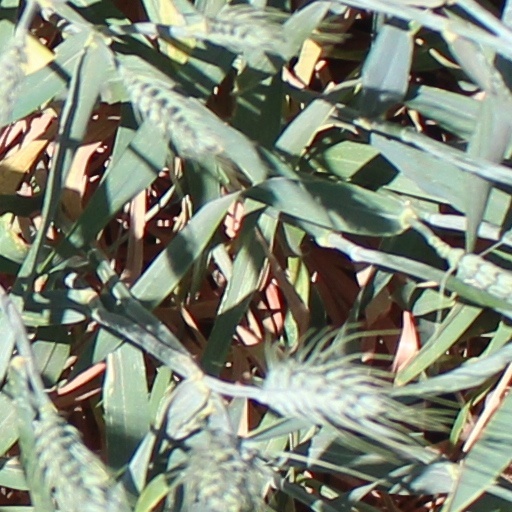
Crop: wheat